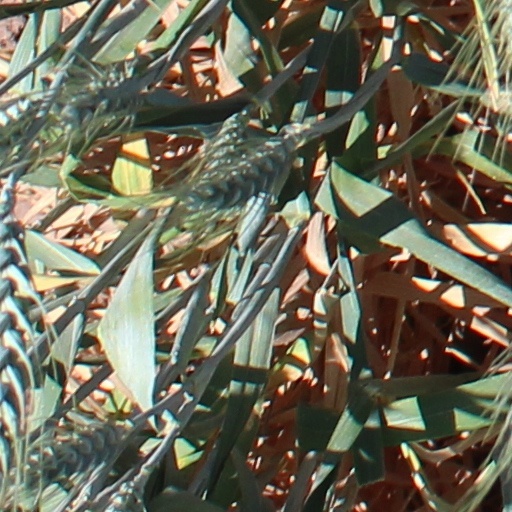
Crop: wheat